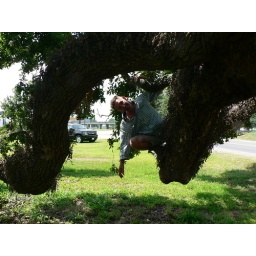
monkey in the tree